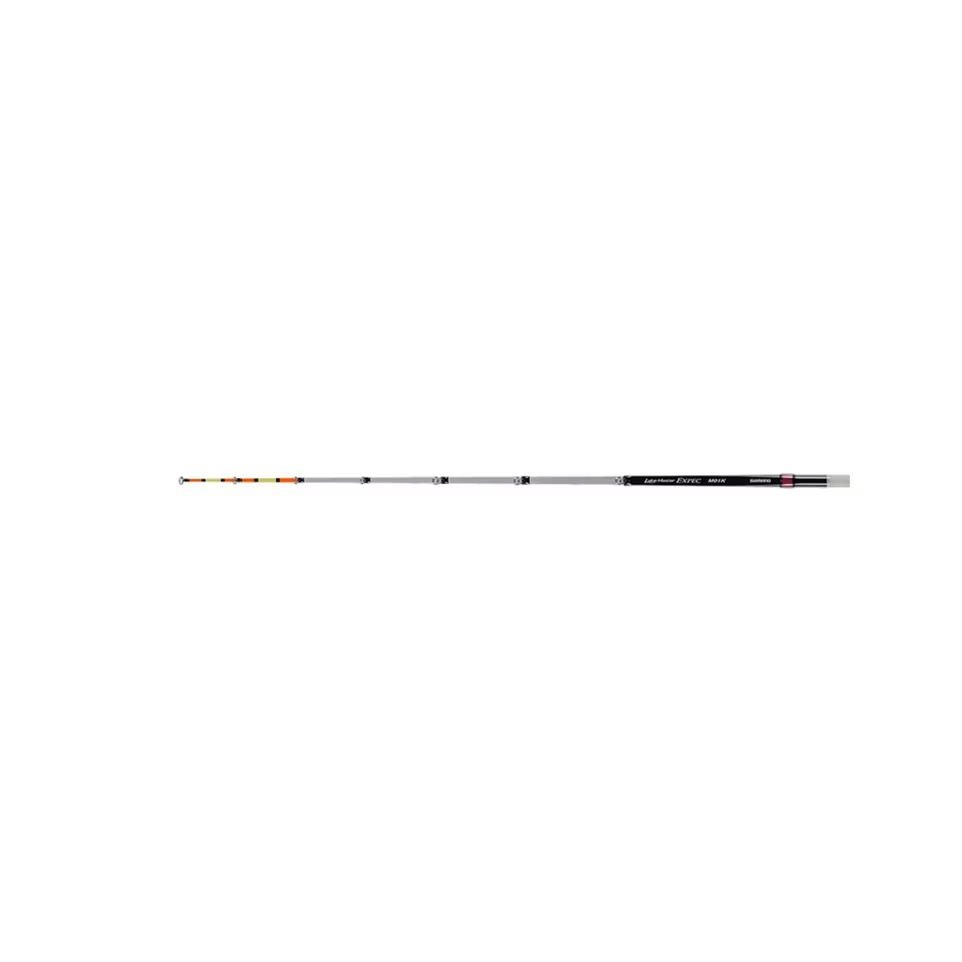
レイクマスター エクスペック M01K KAMISORI FINESSE 27cm ロッド(ワカサギ)
【シマノ 395030 レイクマスター エクスペック M01K KAMISORI FINESSE 27cm ロッド(ワカサギ) 竿 穂先 ワカサギ釣り 釣具 つり フィッシング SHIMANO】 ■商品説明 釣れた魚から釣った魚に変わってからが、本当の釣りの楽しさだと言った人がいました。 穂先に出る千差万別のアタリを見極め、積極的に誘ってハリ掛かりさせた1尾は大きな喜びを与えてくれます。 しかし、ワカサギの活性は天候や水温、時間帯などの条件によって刻々と変化します。 釣り人はワカサギのコンディションに合わせ、仕掛けや釣り方をシフトしていかなければなりません。 気配としか感じられなかった変化をアタリとしてとらえたい。 エサに見向きもしなかった魚を積極的に誘って喰わせたい。 レイクマスター エクスペックは、特定の釣り場、釣り方に特化し、機能を磨き上げた個性派シリーズです。 釣った喜びを存分に味わってください。 ■詳細説明 タフな状況でも、より繊細な誘いを可能にしたカミソリテーパーのフィネスモデル。 厚み方向に加えて幅方向にもテーパーを設け、これに小径ガイドを併せることで先端部を軽量化したカミソリテーパーをギリギリまで柔らかくした、喰い渋りやマイクロワカサギにも対応するフィネスモデルです。 誘うときはキレの良いシャープな操作が思い通りにでき、穂先部分は氷上のフカセ釣りなどの繊細なアタリを拾うことも可能です。 仕掛けをキビキビ動かしたり、タルマセ～キキアゲ時のアタリも敏感に感知し、レスポンスの良いアワセが可能です。 特に5～7mまでの水深を2～4g程度のオモリで釣るときに最高のパフォーマンスを発揮するまさに手バネ感覚で使える穂先です。 ■仕様 品番：M01K KAMISORI FINESSE 全長(m)：0.27 継数(本)：1 仕舞寸法(cm)：27 先厚み(mm)：0.17 先径(mm)：1.0 元径(mm)：5.0 錘負荷(g)：0.5-3.5 適合ラインPE(号)：0.15-0.4 ■注意事項 ※画像はイメージです。サイズ、カラー違いの商品を含みます。 ※製品のデザインや仕様は予告なく変更することがあります。ご了承ください。 ※穂先単体での使用はできません。 ※他社製品に装着する際、嵌合部が同じφ5mmの表示であっても、うまく嵌合できない場合もあります。必ず現物で、嵌合状態をご確認の上ご使用ください。
Brand: シマノ(SHIMANO)
Category: Sporting Goods > Outdoor Recreation > Fishing > Fishing Rods > Ultra-Light Fishing Rods